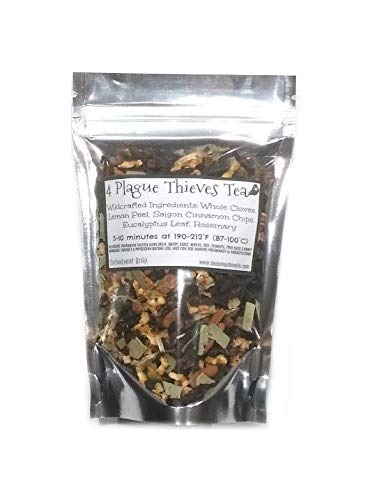
Item Name: Reiki Charged 4 Plague Thieves Immune Support Tea Wildcrafted Loose Leaf Dried Herbs Cloves Lemon Cinnamon Eucalyptus Rosemary 1.4 oz bag 40g Small Sample Tea
Bullet Point: Very Small Sample - Reiki Charged 4 Plague Thieves Immune Support Tea - Wildcrafted Ingredients: Whole Cloves, Lemon Peel, Saigon Cinnamon Chips, Eucalyptus Leaf, Rosemary
Product Description: Enchantment Reiki - 4 Plague Thieves Immune Support Tea - 5.5" x 3.5" x 2.5" Small Bag with Approximately 8 Tablespoons. Small Sampler Bag - Net Wt 1.4 oz (40g). Packaged in the USA ; Wildcrafted all over the World. 1 year shelf life. ALLERGEN WARNING: Packaging facility uses MILK, DAIRY, EGGS, WHEAT, SOY, PEANUTS, TREE NUTS & HONEY USE WARNING: Consult a physician before use; Do not use if you are breastfeeding, pregnant or may become pregnant.
Value: 1.0
Unit: Count

Price: 12.12